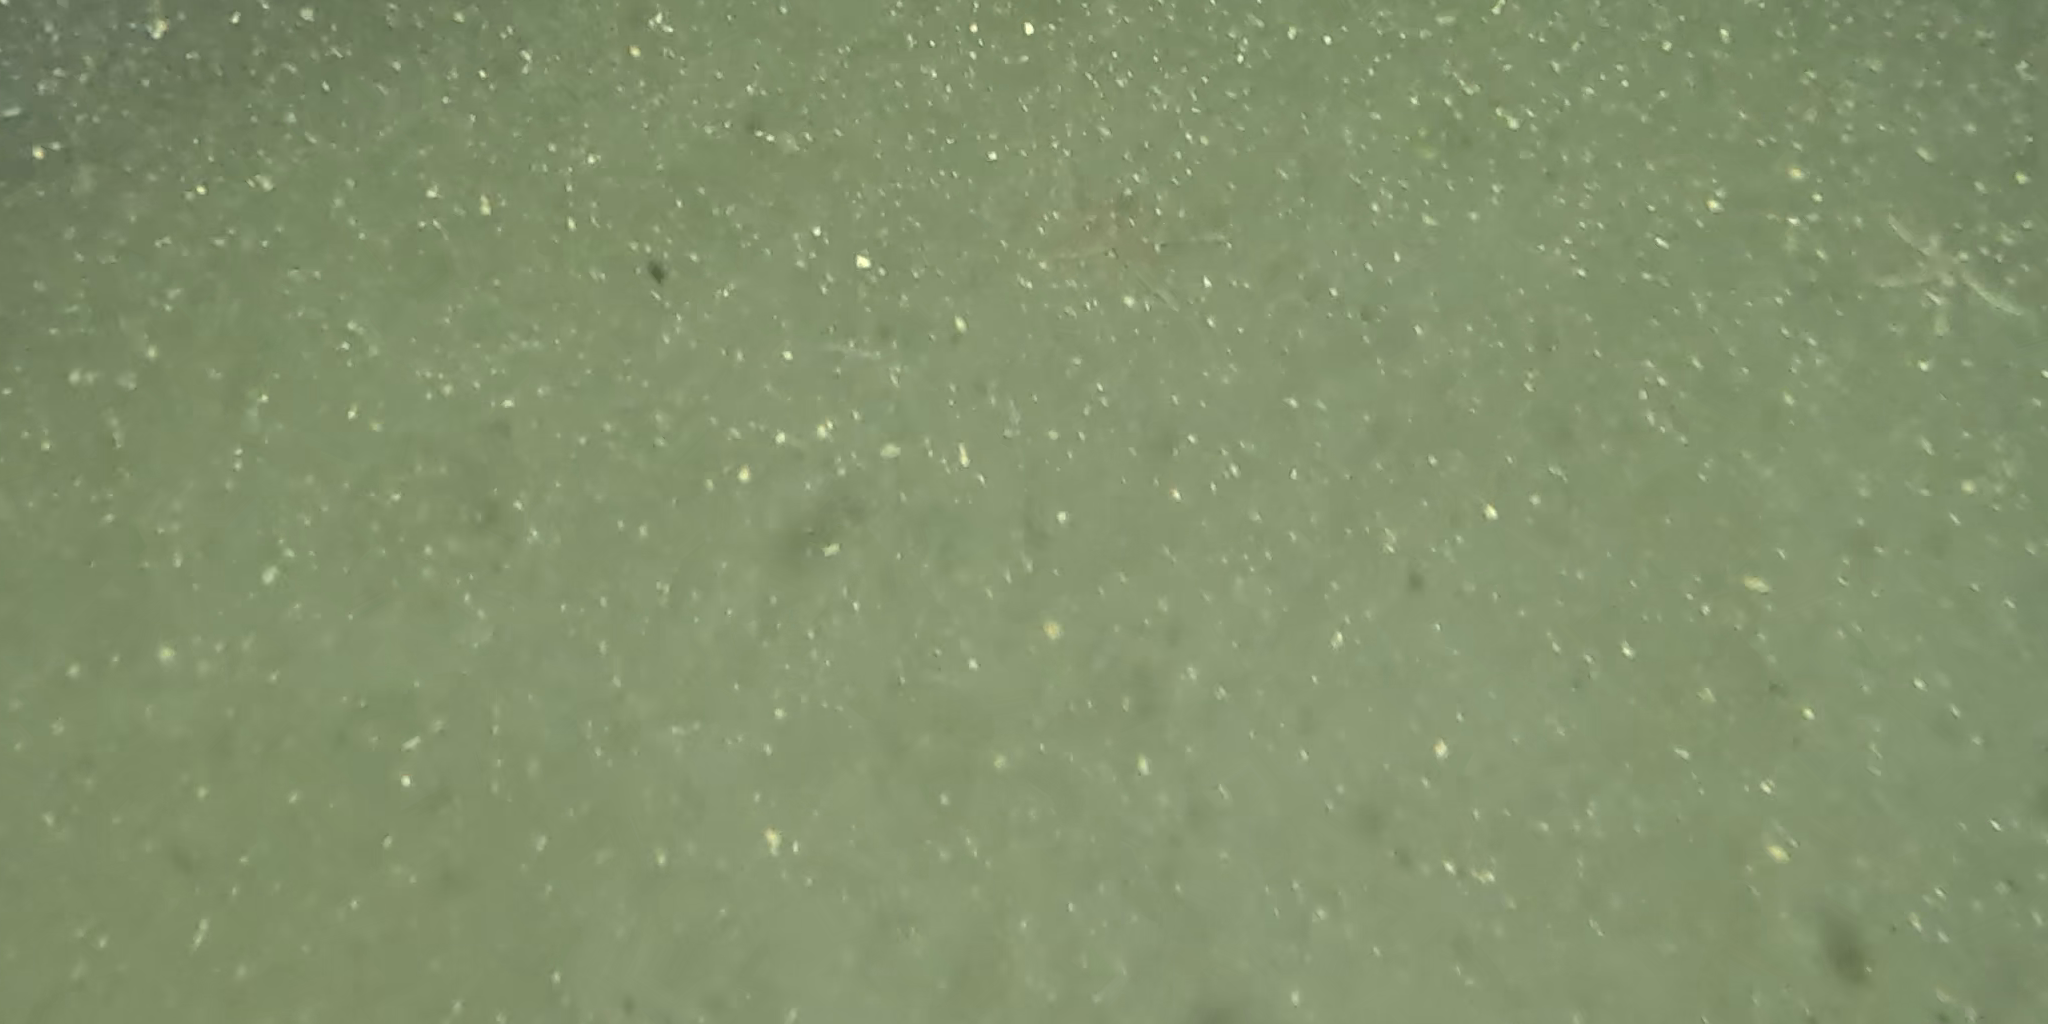
Seabed habitat: bad